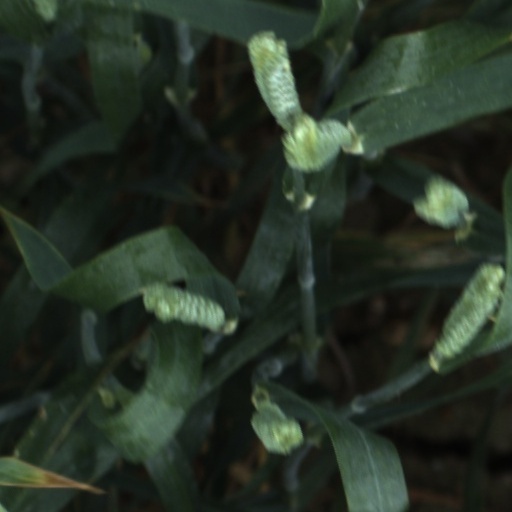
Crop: wheat